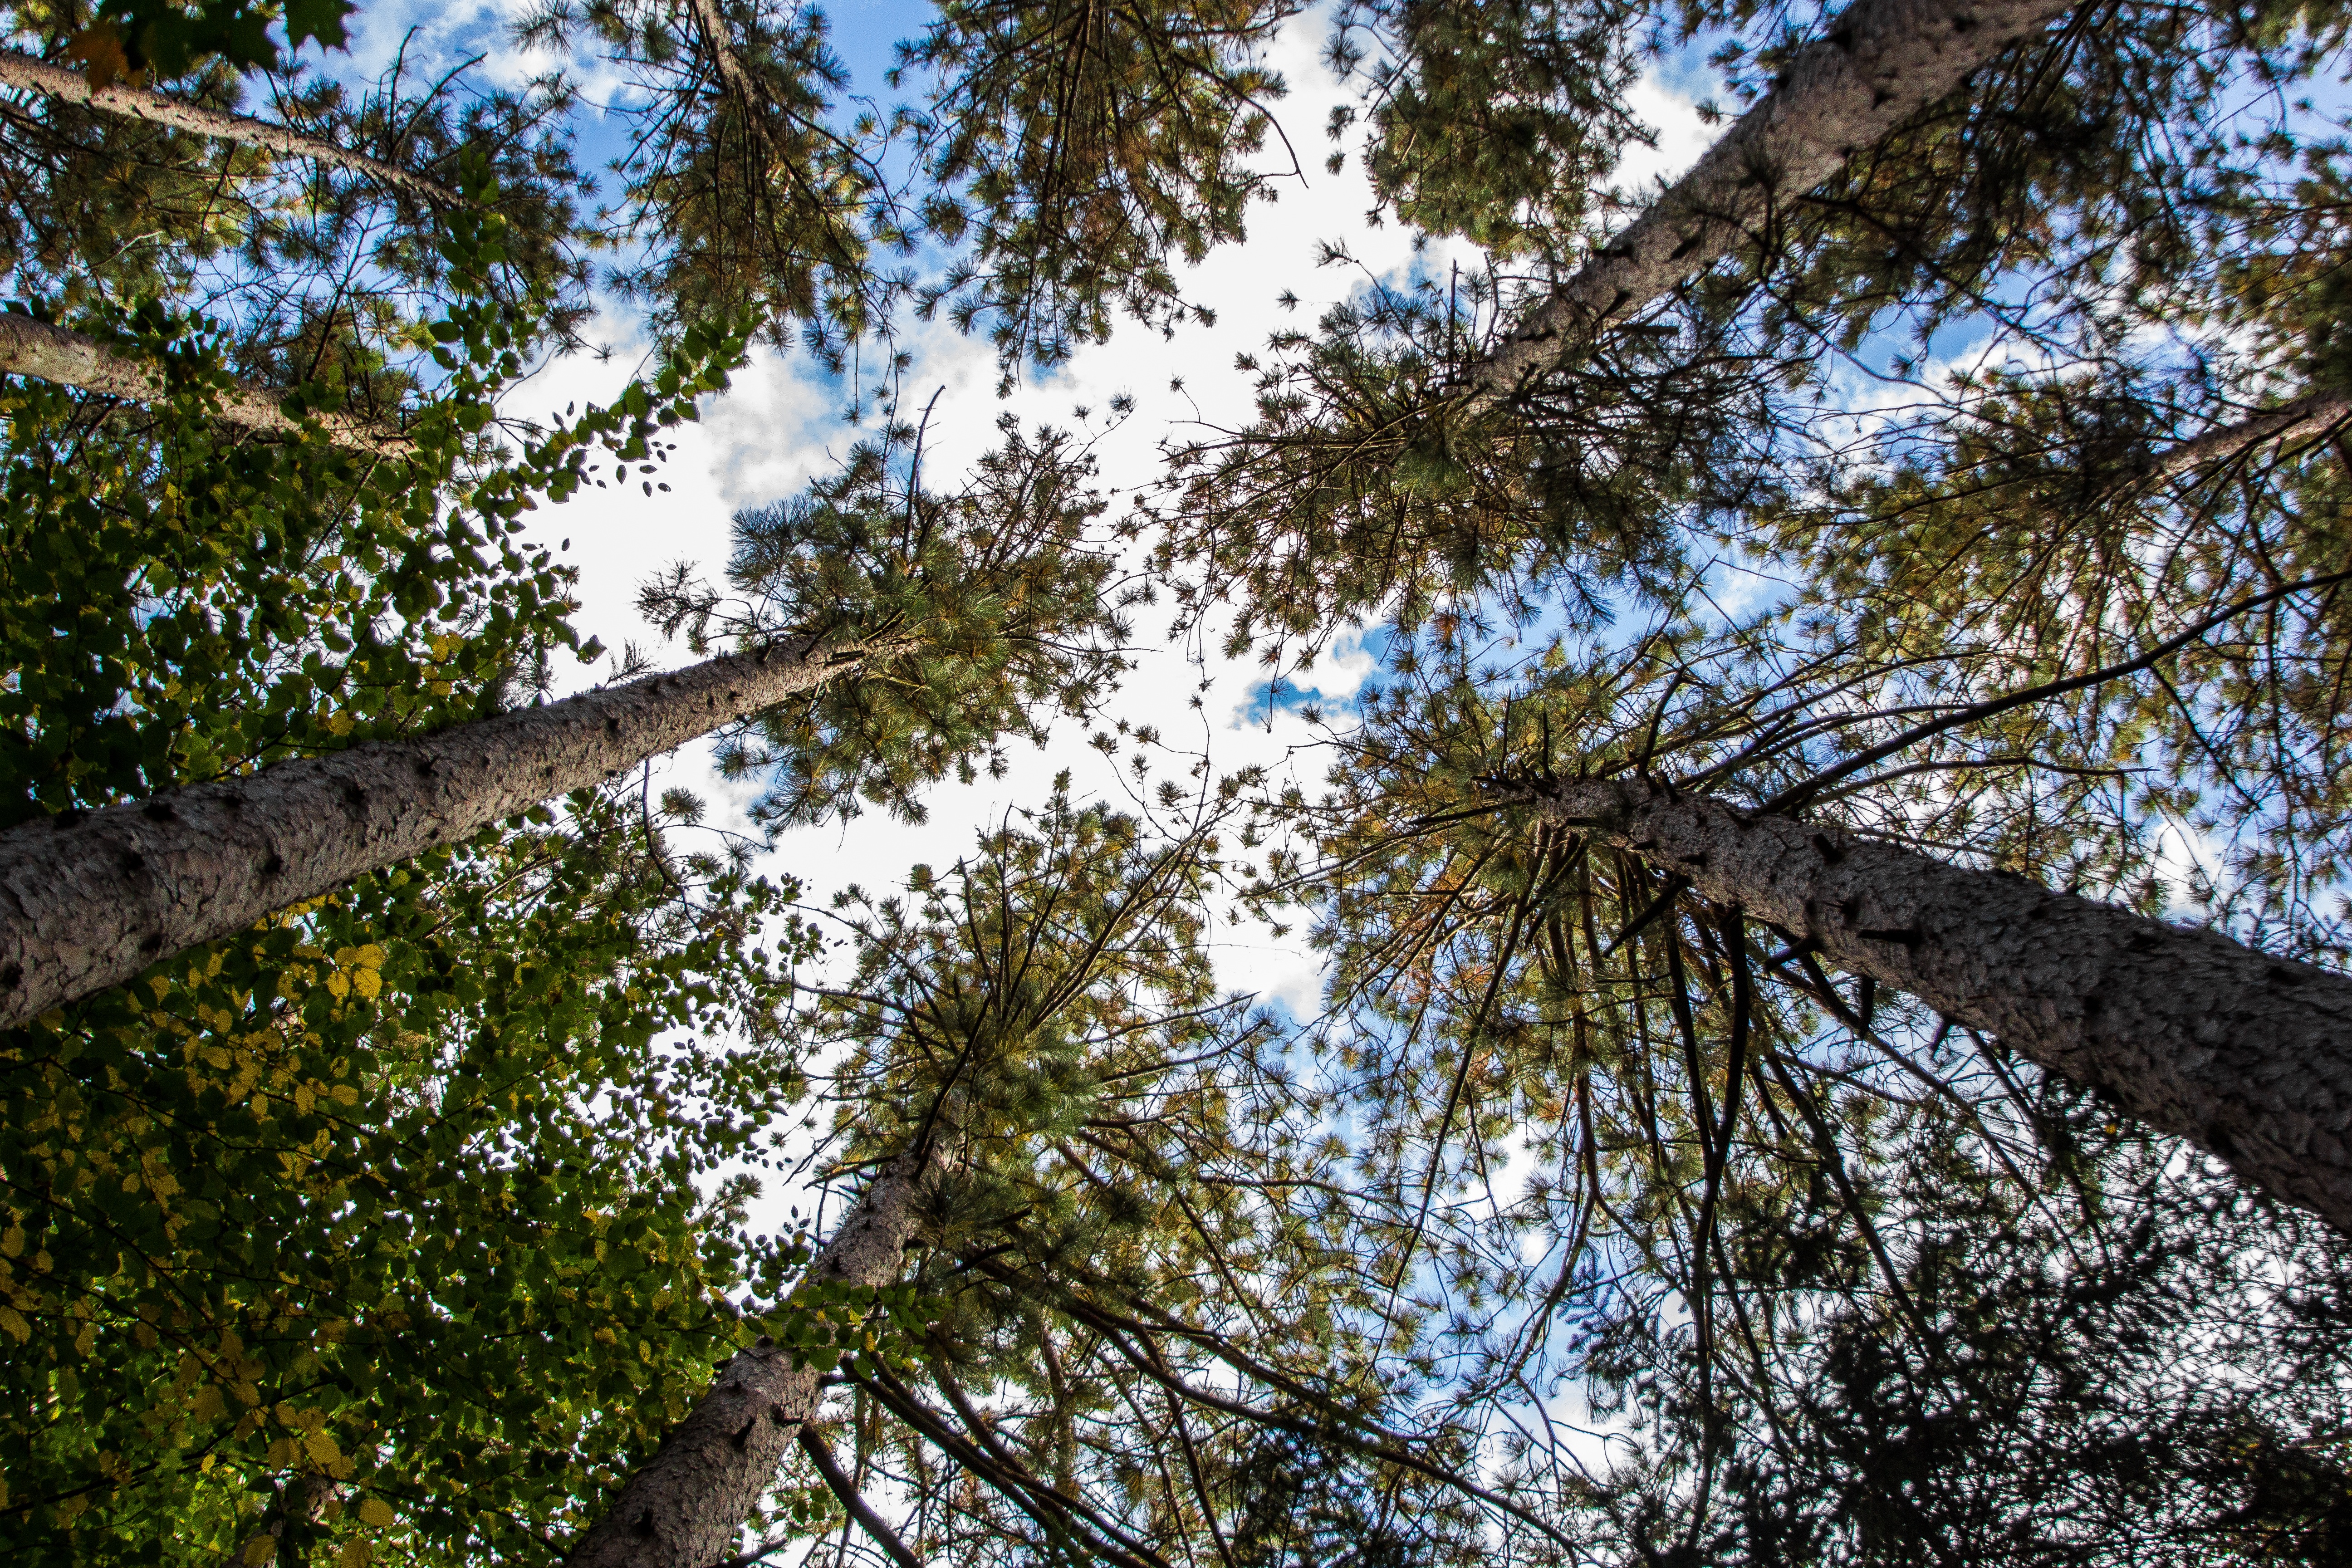
tree, nature, forest, branch, plant, sunlight, leaf, flower, trunk, autumn, botany, flora, spruce, woodland, habitat, ecosystem, biome, woody plant, land plant